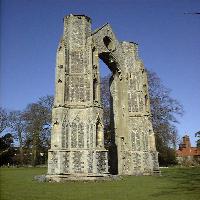
Weather: sun or clear